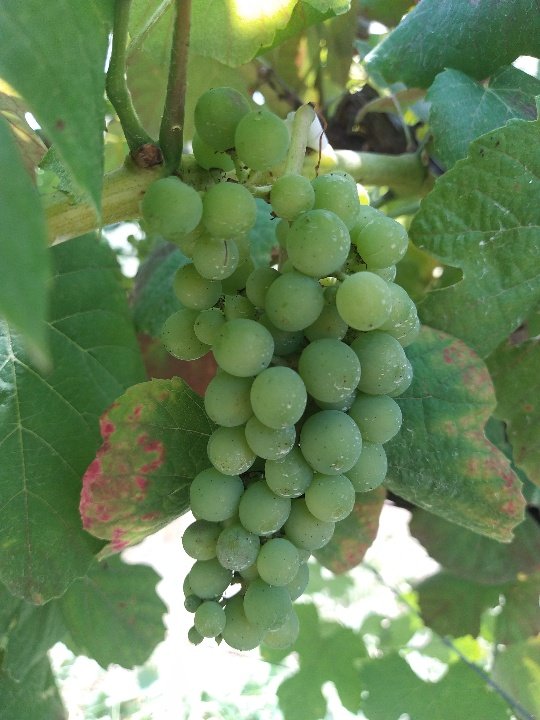
Berries visible: 52
Grape clusters: 1